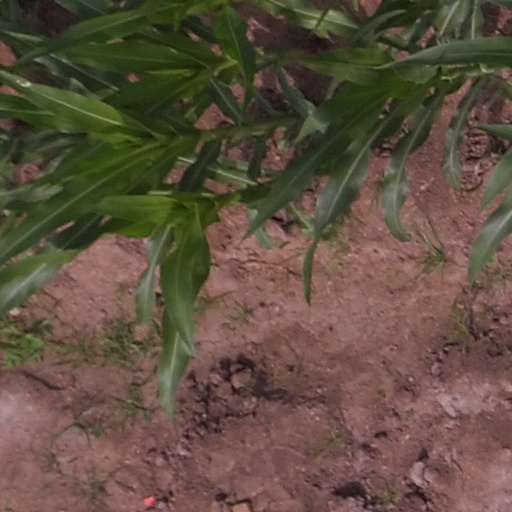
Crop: maize; corn